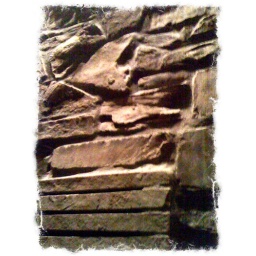
Went rock climbing. Not really... It's the stone wall in our bedroom.